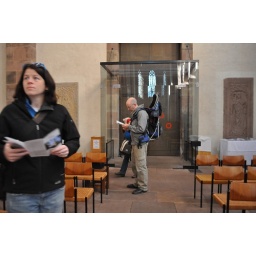
The original door is enclosed in glass